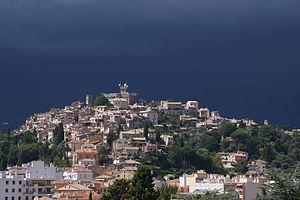
Haut de Cagnes, Cagnes-sur-Mer, 2014